Dew computing

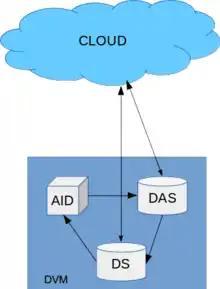
DVM-cloud architecture

To establish a cloud-dew architecture on a PC, a dew virtual machine (DVM) is needed. The DVM is an isolated environment for executing the dew server on the local PC, and it consists of at least three components: the dew server (DS), the data analytics server (DAS), and the artificial intelligence of the dew (AID).